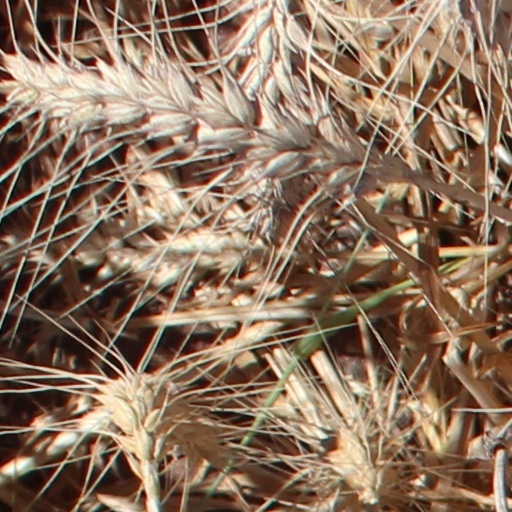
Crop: wheat